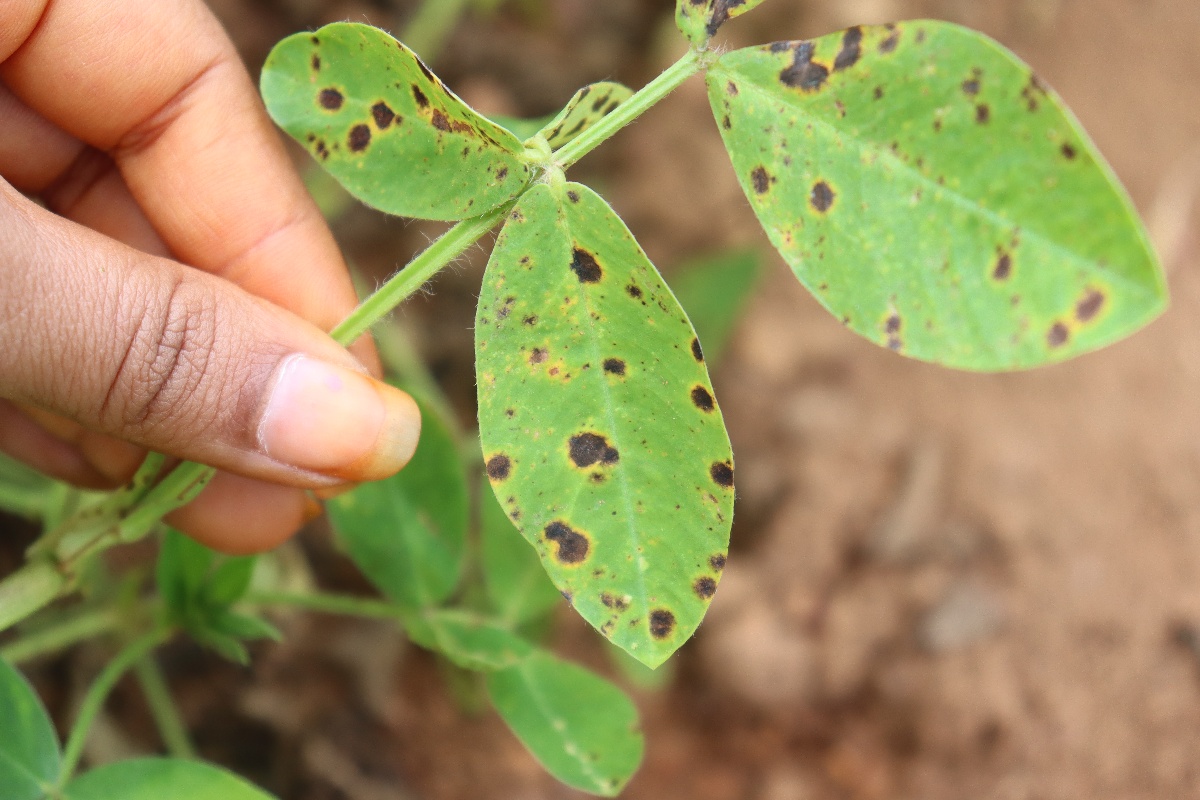
Label: late leaf spot